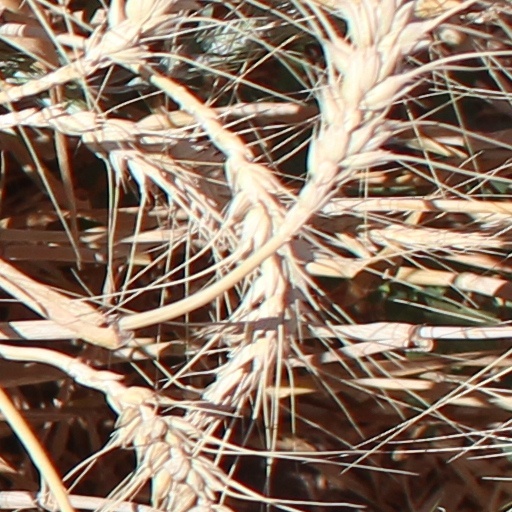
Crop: wheat